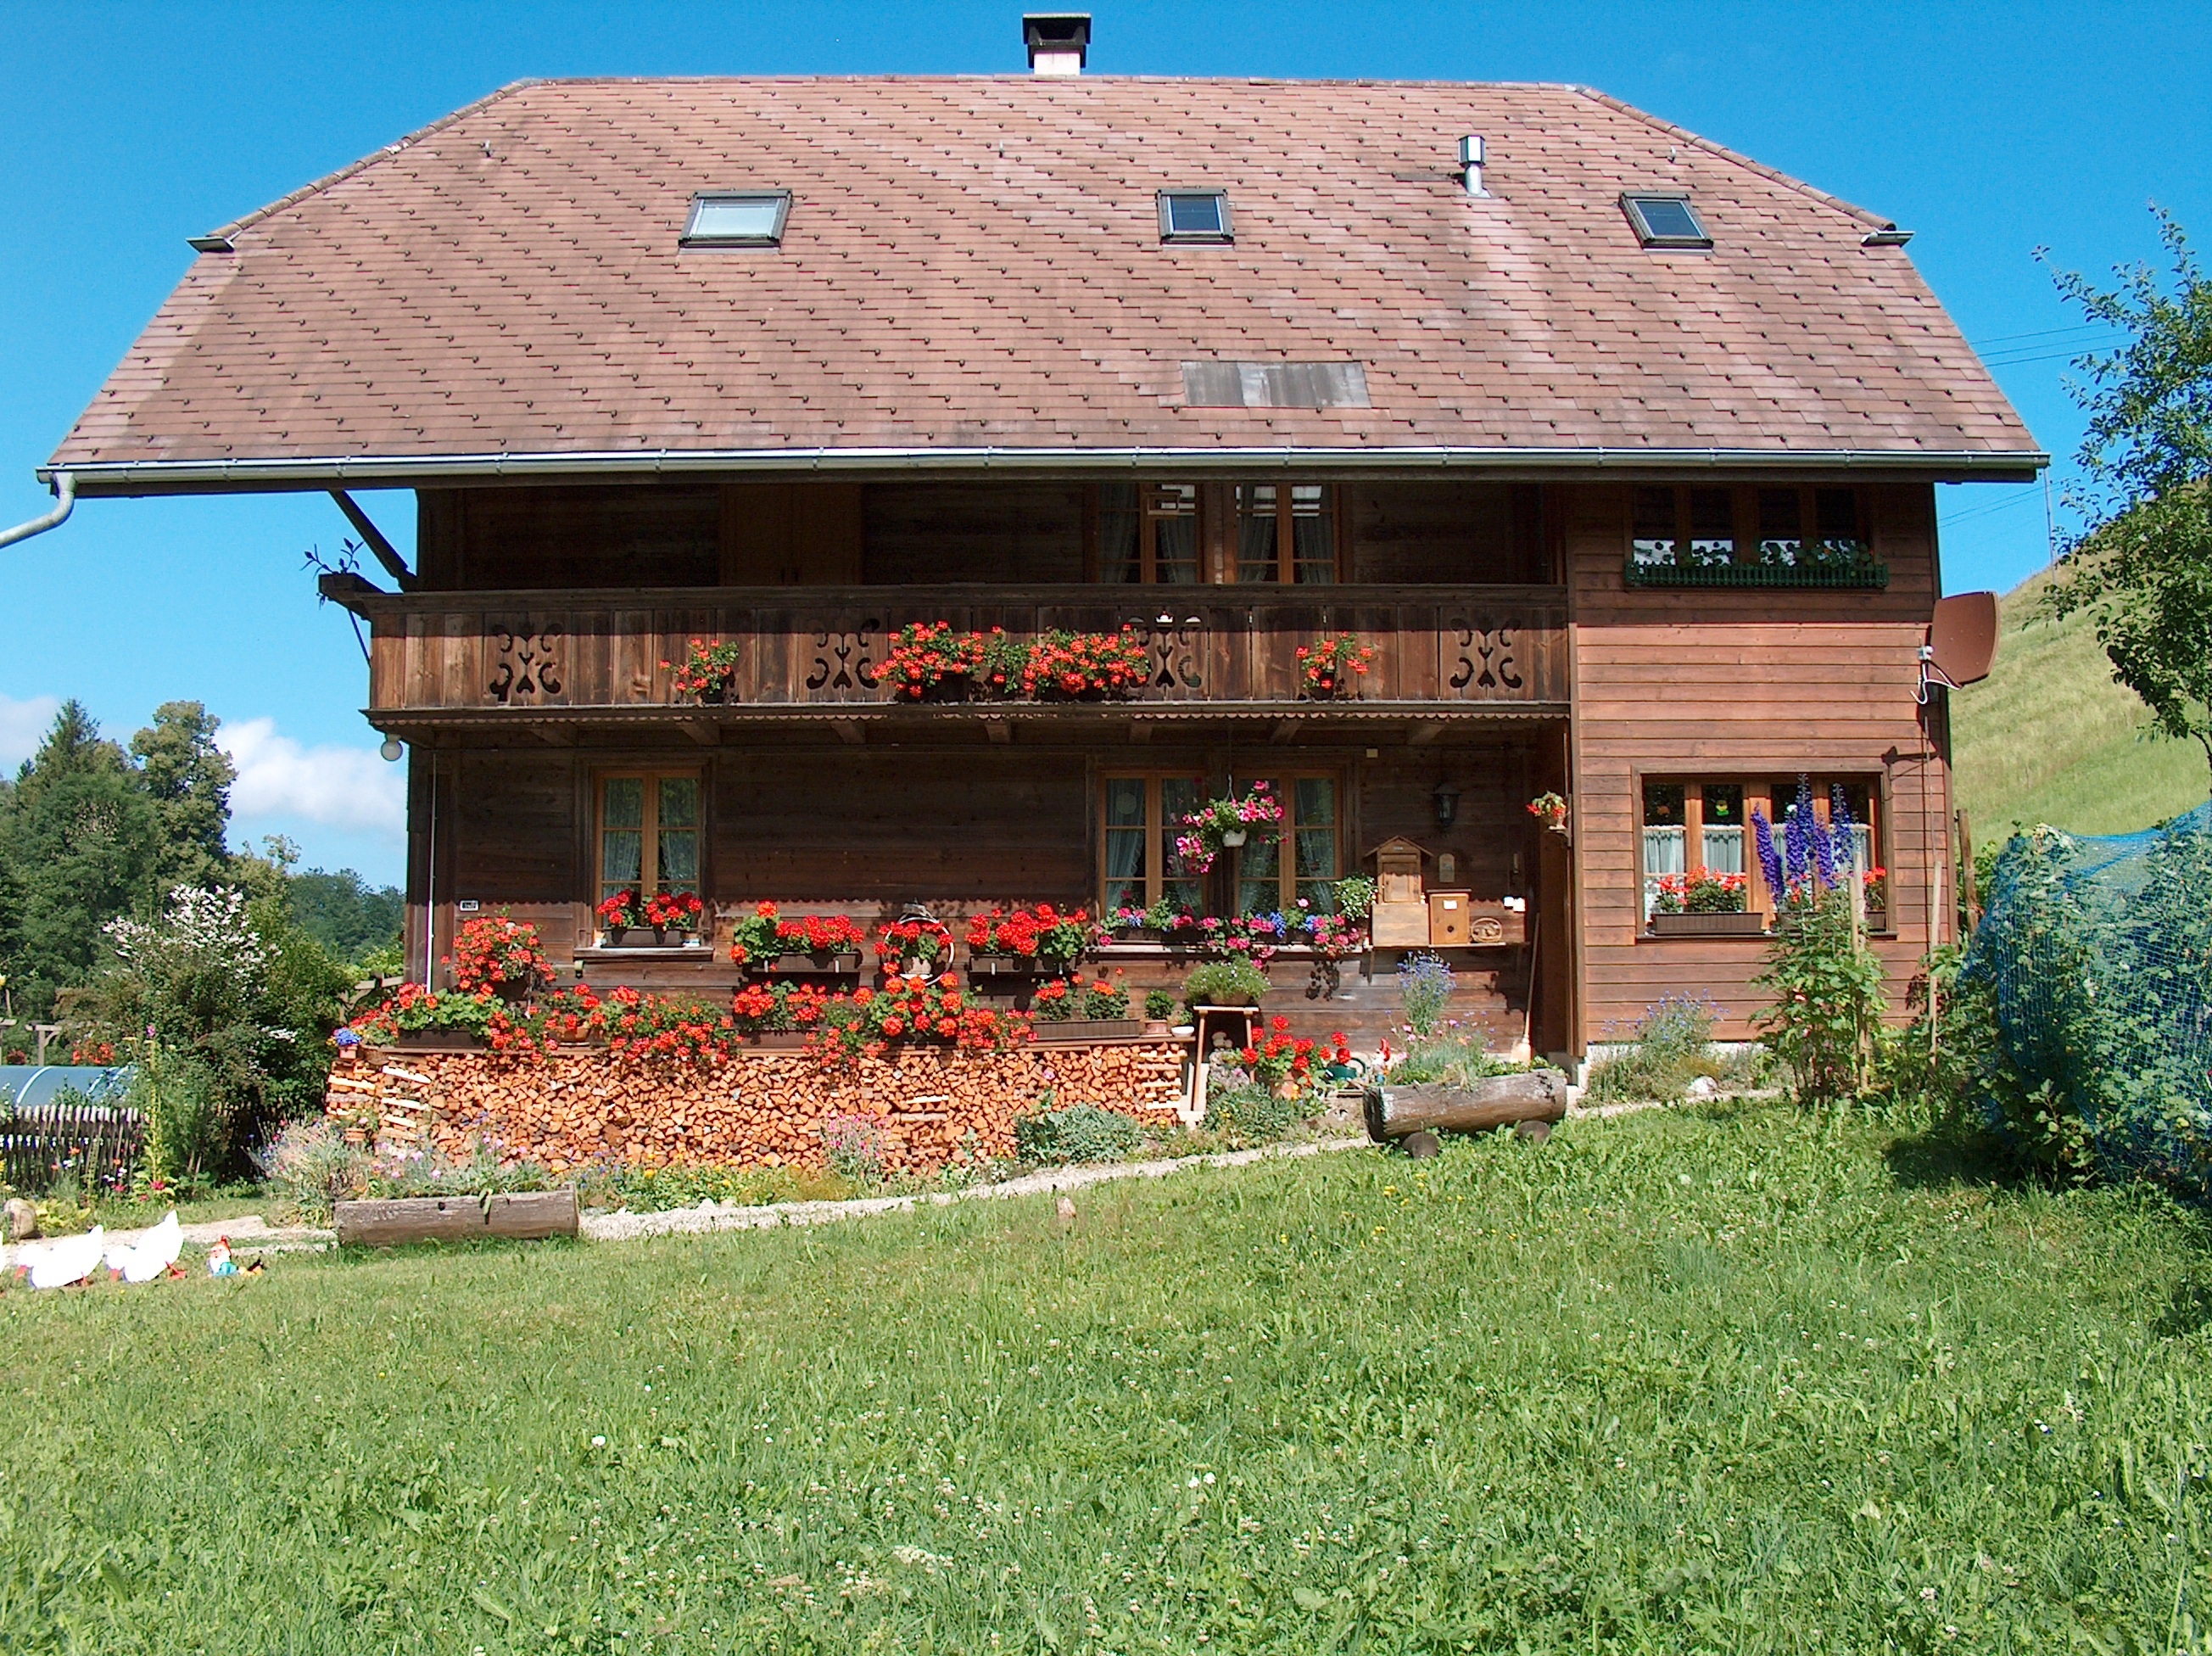
house, roof, building, home, rustic, cottage, old house, geranium, farmhouse, estate, rural area